Infrastructure of Changi Airport

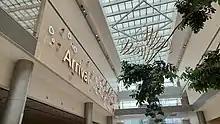
Arrival area

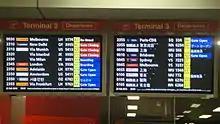
Flight information display system (FIDS) displays in the departure area of Changi Airport T3 driven by Intersystems RapidFIDS

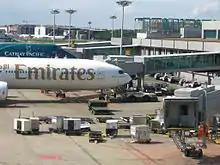
An Emirates Boeing 777-300 and Cathay Pacific Boeing 747-400 being serviced at Terminal 1

Terminal 3, the airport's fourth passenger terminal, became operational on 9 January 2008, increasing the airport's annual passenger capacity by 22 million. The test flight out of Terminal 3 was a Singapore Airlines flight from Singapore to Perth. The flight departed T3 at 5:30 pm local time, landing in Perth International Airport at approximately 11:30 pm. The terminal has 28 aerobridge gates, with eight capable of handling the Airbus A380.